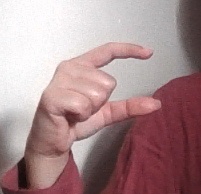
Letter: dal